Gridlock (Doctor Who)

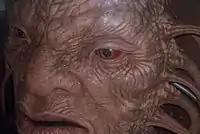
The Face of Boe as shown at the Doctor Who Experience.

The episode marks the second appearance of the large crustacean Macra race, who previously appeared in the Second Doctor serial "The Macra Terror" (1967). In "Gridlock", they have "devolved" from their previous, more intelligent, state. Davies thought it was "cute" to bring back a forty-year-old monster whose story is now missing. "Gridlock" also contains important hints about the story arc of the series as it reveals the "great secret" promised to the Doctor by the Face of Boe in "New Earth" – "You are not alone". The Face of Boe was originally intended to die in "New Earth", but as that episode featured another death, it was put off. The meaning of Boe's final words are revealed in "Utopia", while "Last of the Time Lords" suggestbut is purposely never confirmed in-universethat the Face of Boe's true identity is Captain Jack Harkness (John Barrowman).